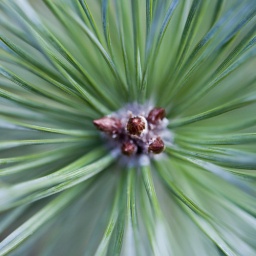
Close up of a young pine tree that appeared one year in my garden